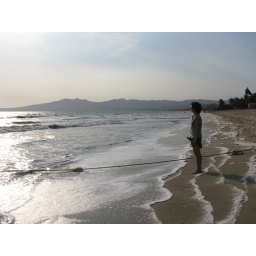
A takes in the view, the fresh evening air and the feeling of sand on bare feet